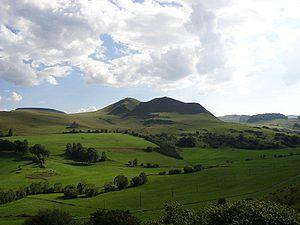
Le massif du Cézallier, qui peut aussi s'écrire Cézalier, est un plateau volcanique français situé dans le Massif central, entre les monts Dore et les monts du Cantal. Il est partagé entre deux départements : le Puy-de-Dôme et le Cantal. C'est aussi l'une des cinq régions naturelles composant le parc naturel régional des volcans d'Auvergne.
Le parc naturel régional des volcans d'Auvergne est un parc naturel régional français créé le 25 octobre 1977. Il est situé au cœur du Massif central, dans la région administrative Auvergne-Rhône-Alpes. D'une superficie de 389 733 ha, c'est le plus grand parc naturel régional de France métropolitaine. Formant un ensemble paysager, géologique et patrimonial, le parc naturel régional comprend la Chaîne des Puys, inscrite au patrimoine mondial de l'UNESCO en 2018, les Monts Dore, l'Artense, le Cézallier et les Monts du Cantal.